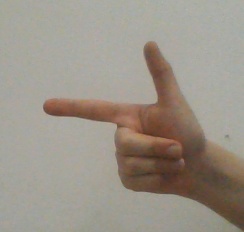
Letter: yaa